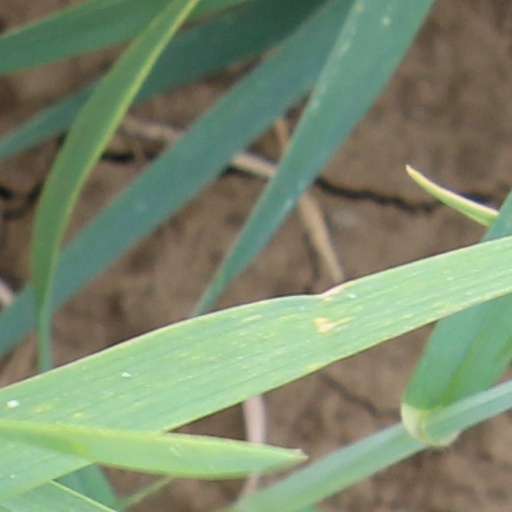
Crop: wheat